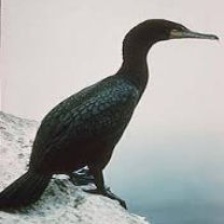
Species: DOUBLE BRESTED CORMARANT
Scientific name: PHALACROCORAX AURITUS